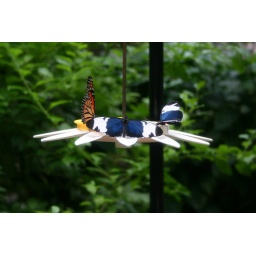
Detroit Zoo - in the butterfly house